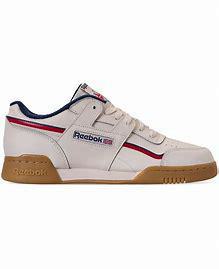
Brand: Reebok
Model: Workout Plus Mu